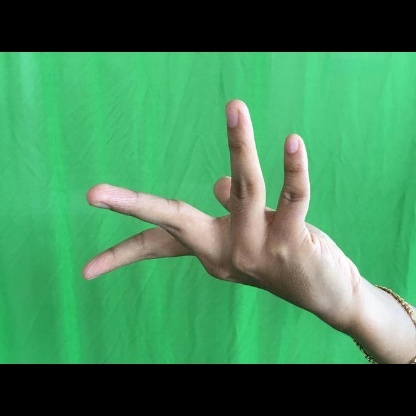
Mudra: Alapadmam